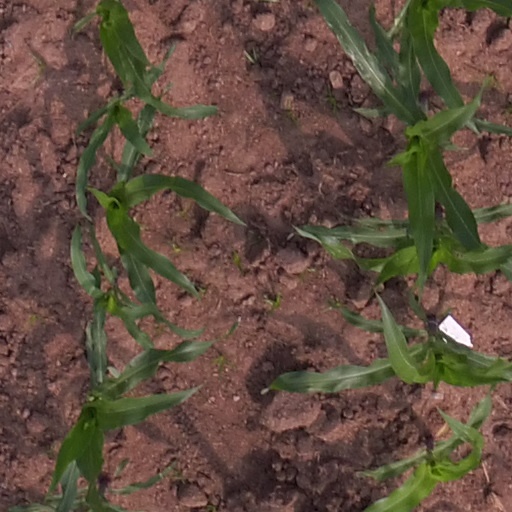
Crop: maize; corn